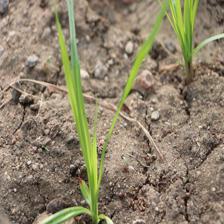
Label: Grass